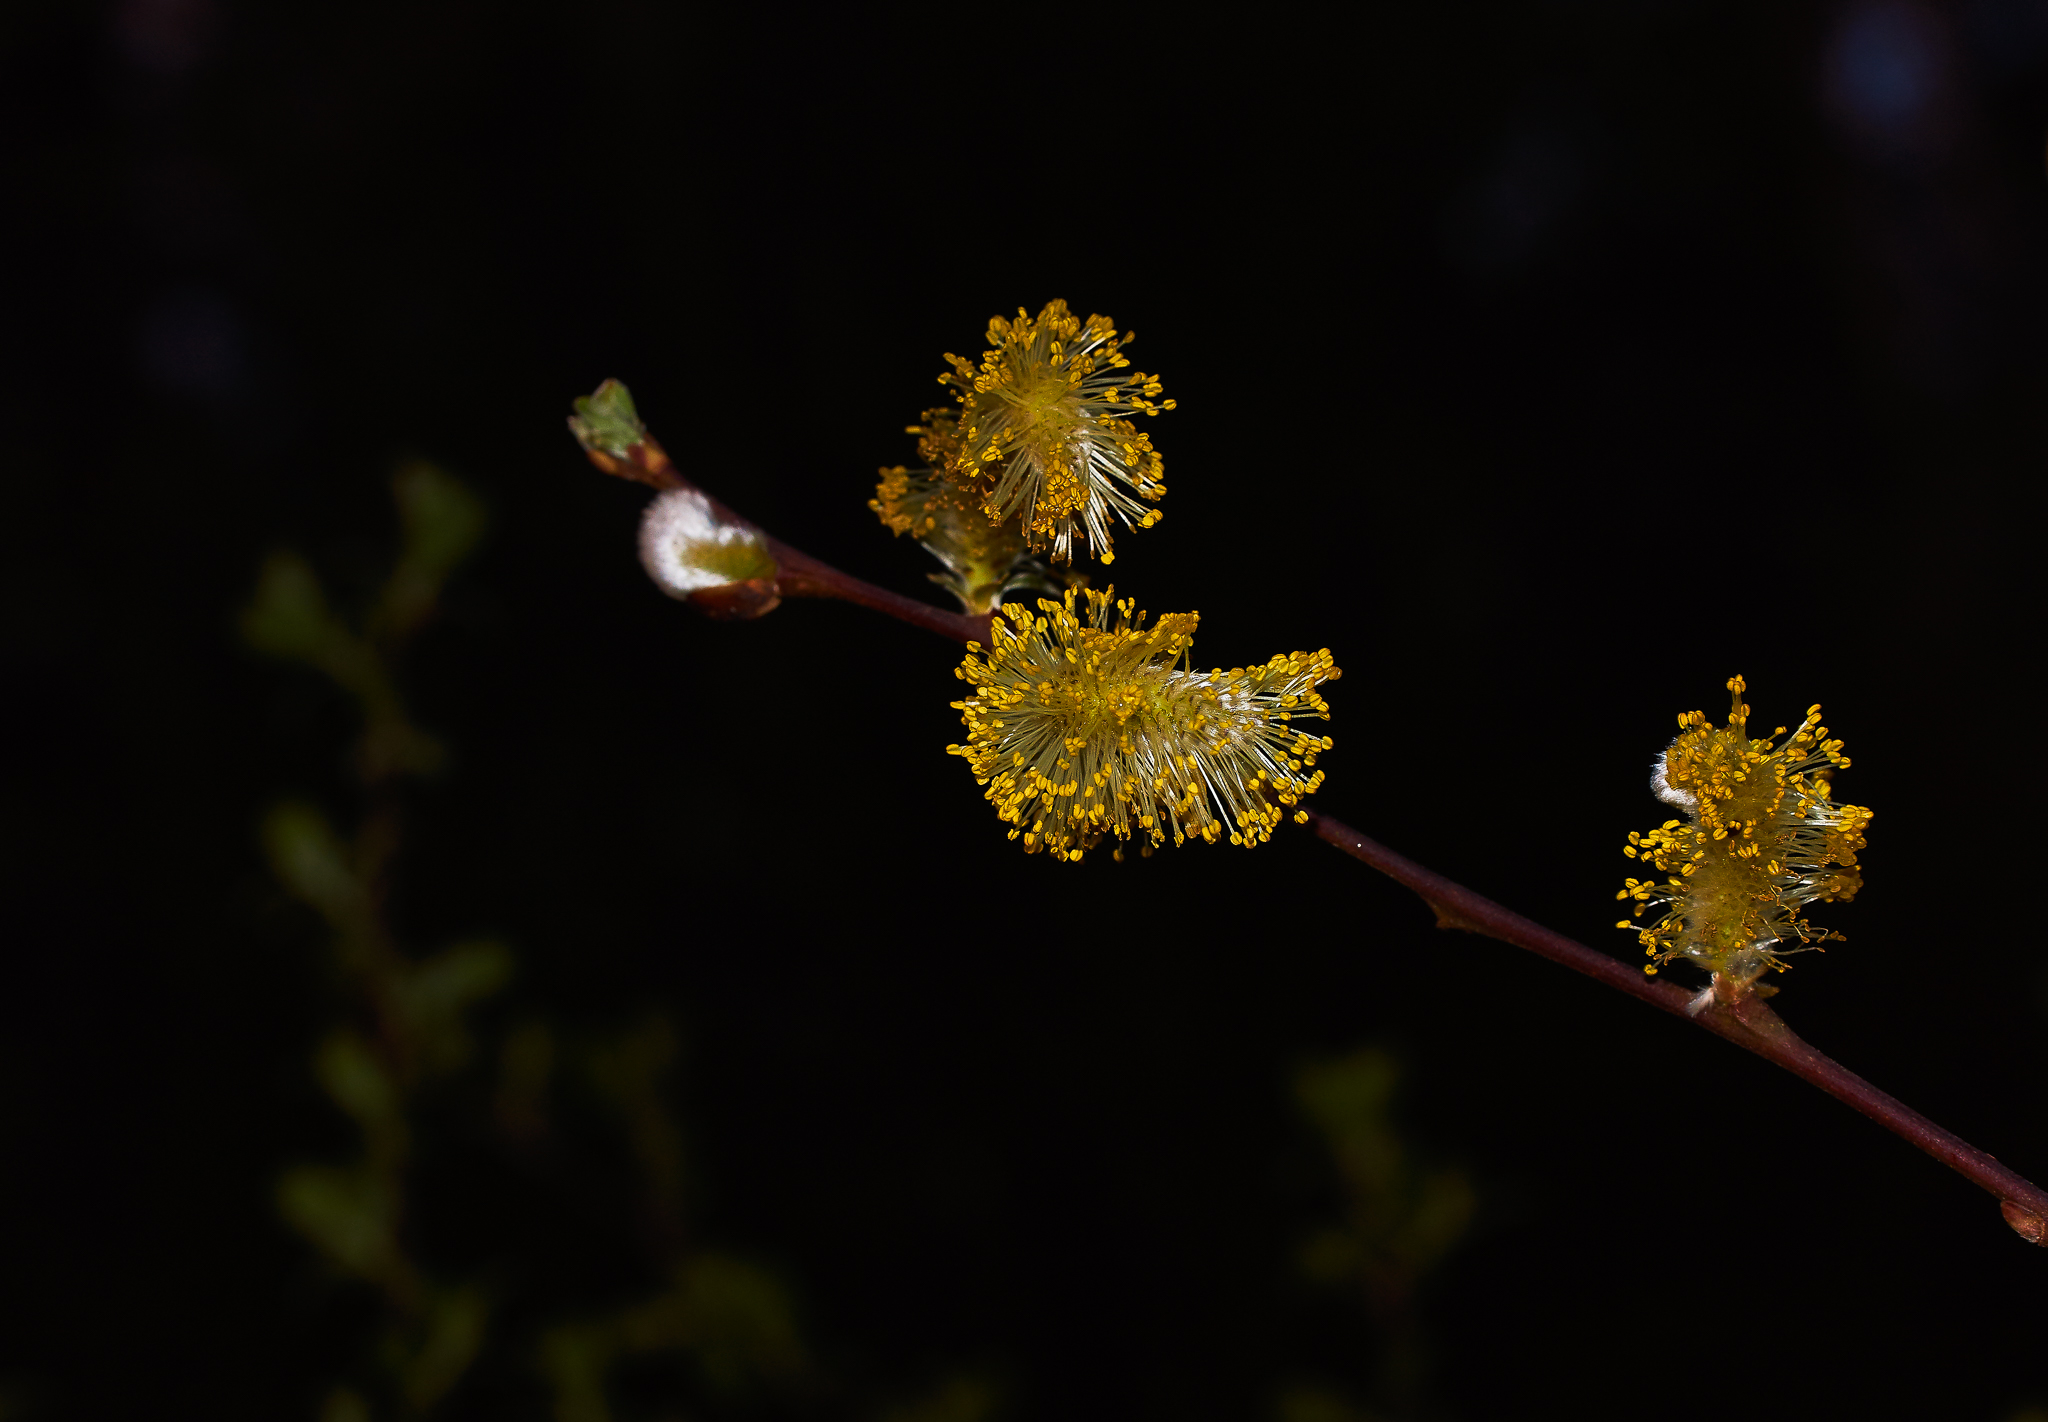
tree, nature, branch, blossom, plant, night, photography, leaf, flower, photo, pollen, produce, macro, autumn, darkness, yellow, flora, flowers, close up, naturaleza, flores, 60mm, a77, g, ggl1, gaby1, xovesphoto, sonya77, tamron60mm, gphoto, xelodegalicia, macro photography, gabrielcoru a, flowering plant, computer wallpaper, land plant